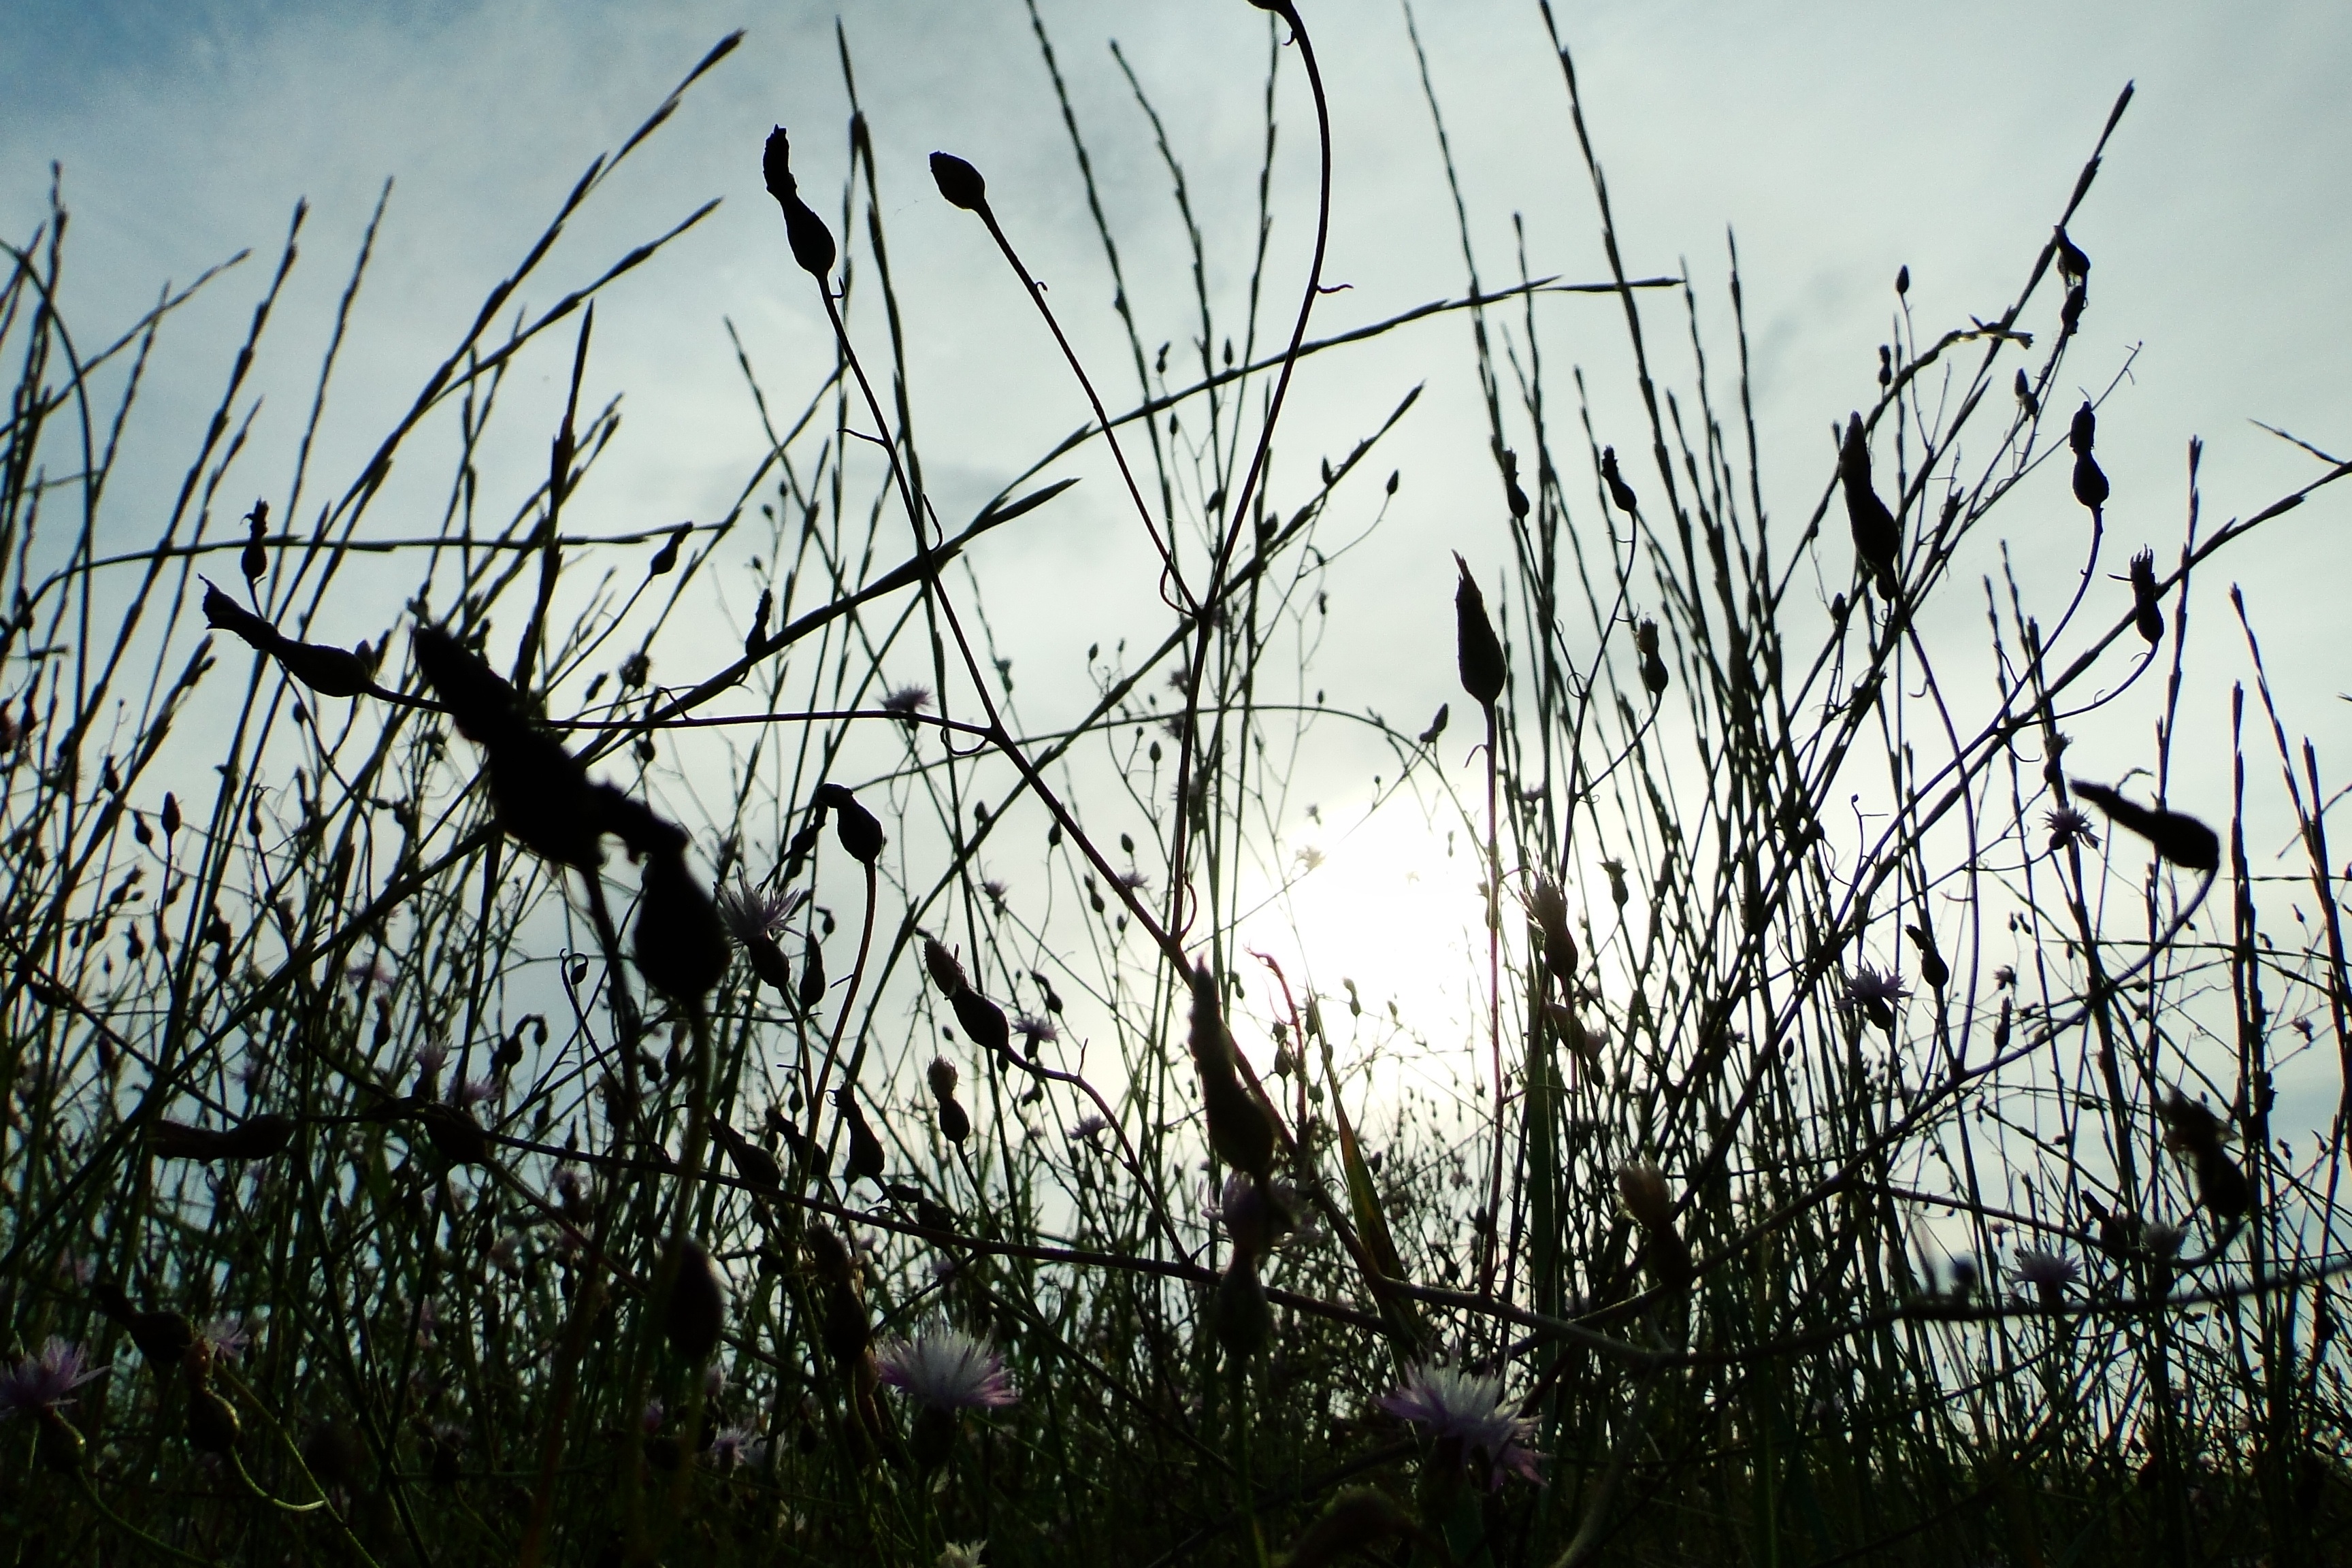
tree, nature, grass, branch, morning, flower